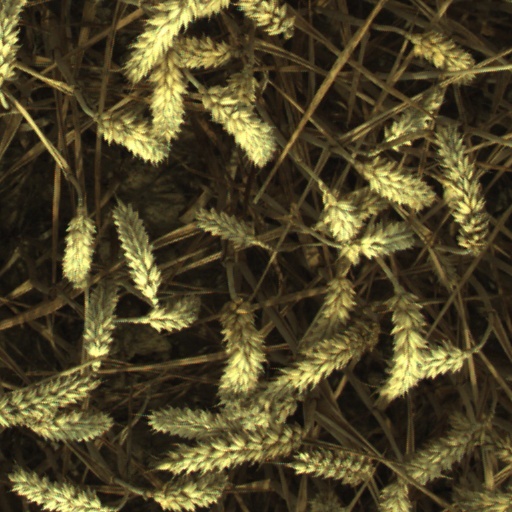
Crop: wheat